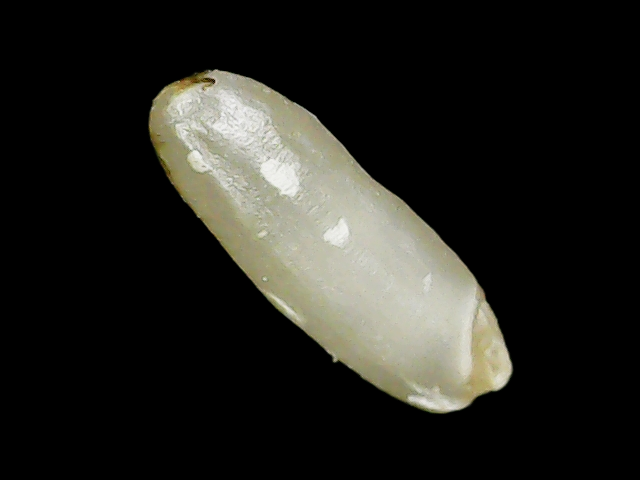
Rice variety: Binadhan24